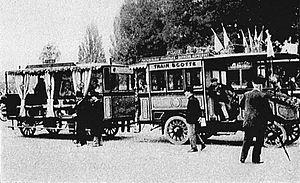
Train Scotte, version omnibus à vapeur (1899)
Un omnibus est, historiquement, un véhicule à traction hippomobile assurant un service de transport public régulier. Le terme a donné ses dérivés : autobus et bus.